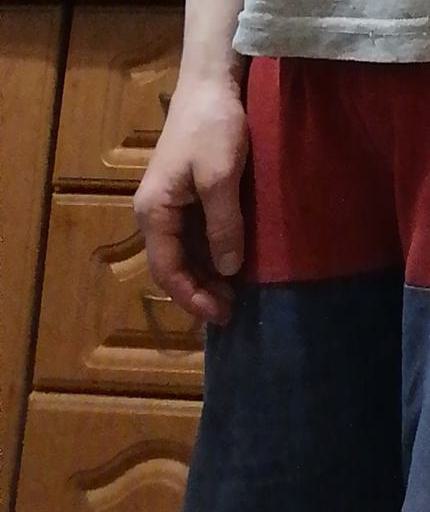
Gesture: no_gesture